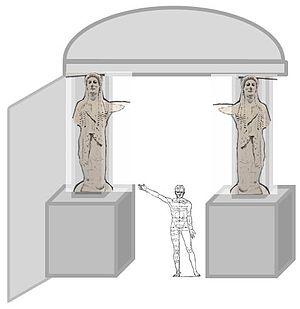
Le tombeau d'Amphipolis ou tombeau de Kasta, est un tombeau macédonien découvert à Amphipolis, en Macédoine-Centrale dans le nord de la Grèce en 2012.